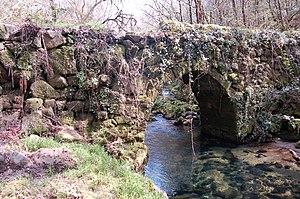
L'Almofrei est une rivière galicienne qui coule dans la province de Pontevedra en. C'est un affluent, sur la rive gauche, du fleuve Lérez et sa longueur est d'environ 26 km, ce qui en fait le plus long de ses affluents.